Syrian civil war

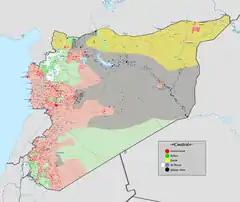
Military situation in August 2016

In March 2011, popular discontent with President Bashar al-Assad's Ba'athist government led to large-scale protests and pro-democracy rallies across Syria, as part of the wider Arab Spring protests in the region. Numerous protests were violently suppressed by security forces in deadly crackdowns ordered by Assad, resulting in tens of thousands of deaths and detentions, many of whom were civilians. The Syrian revolution transformed into an insurgency with the formation of resistance militias across the country, developing into a full civil war by 2012.